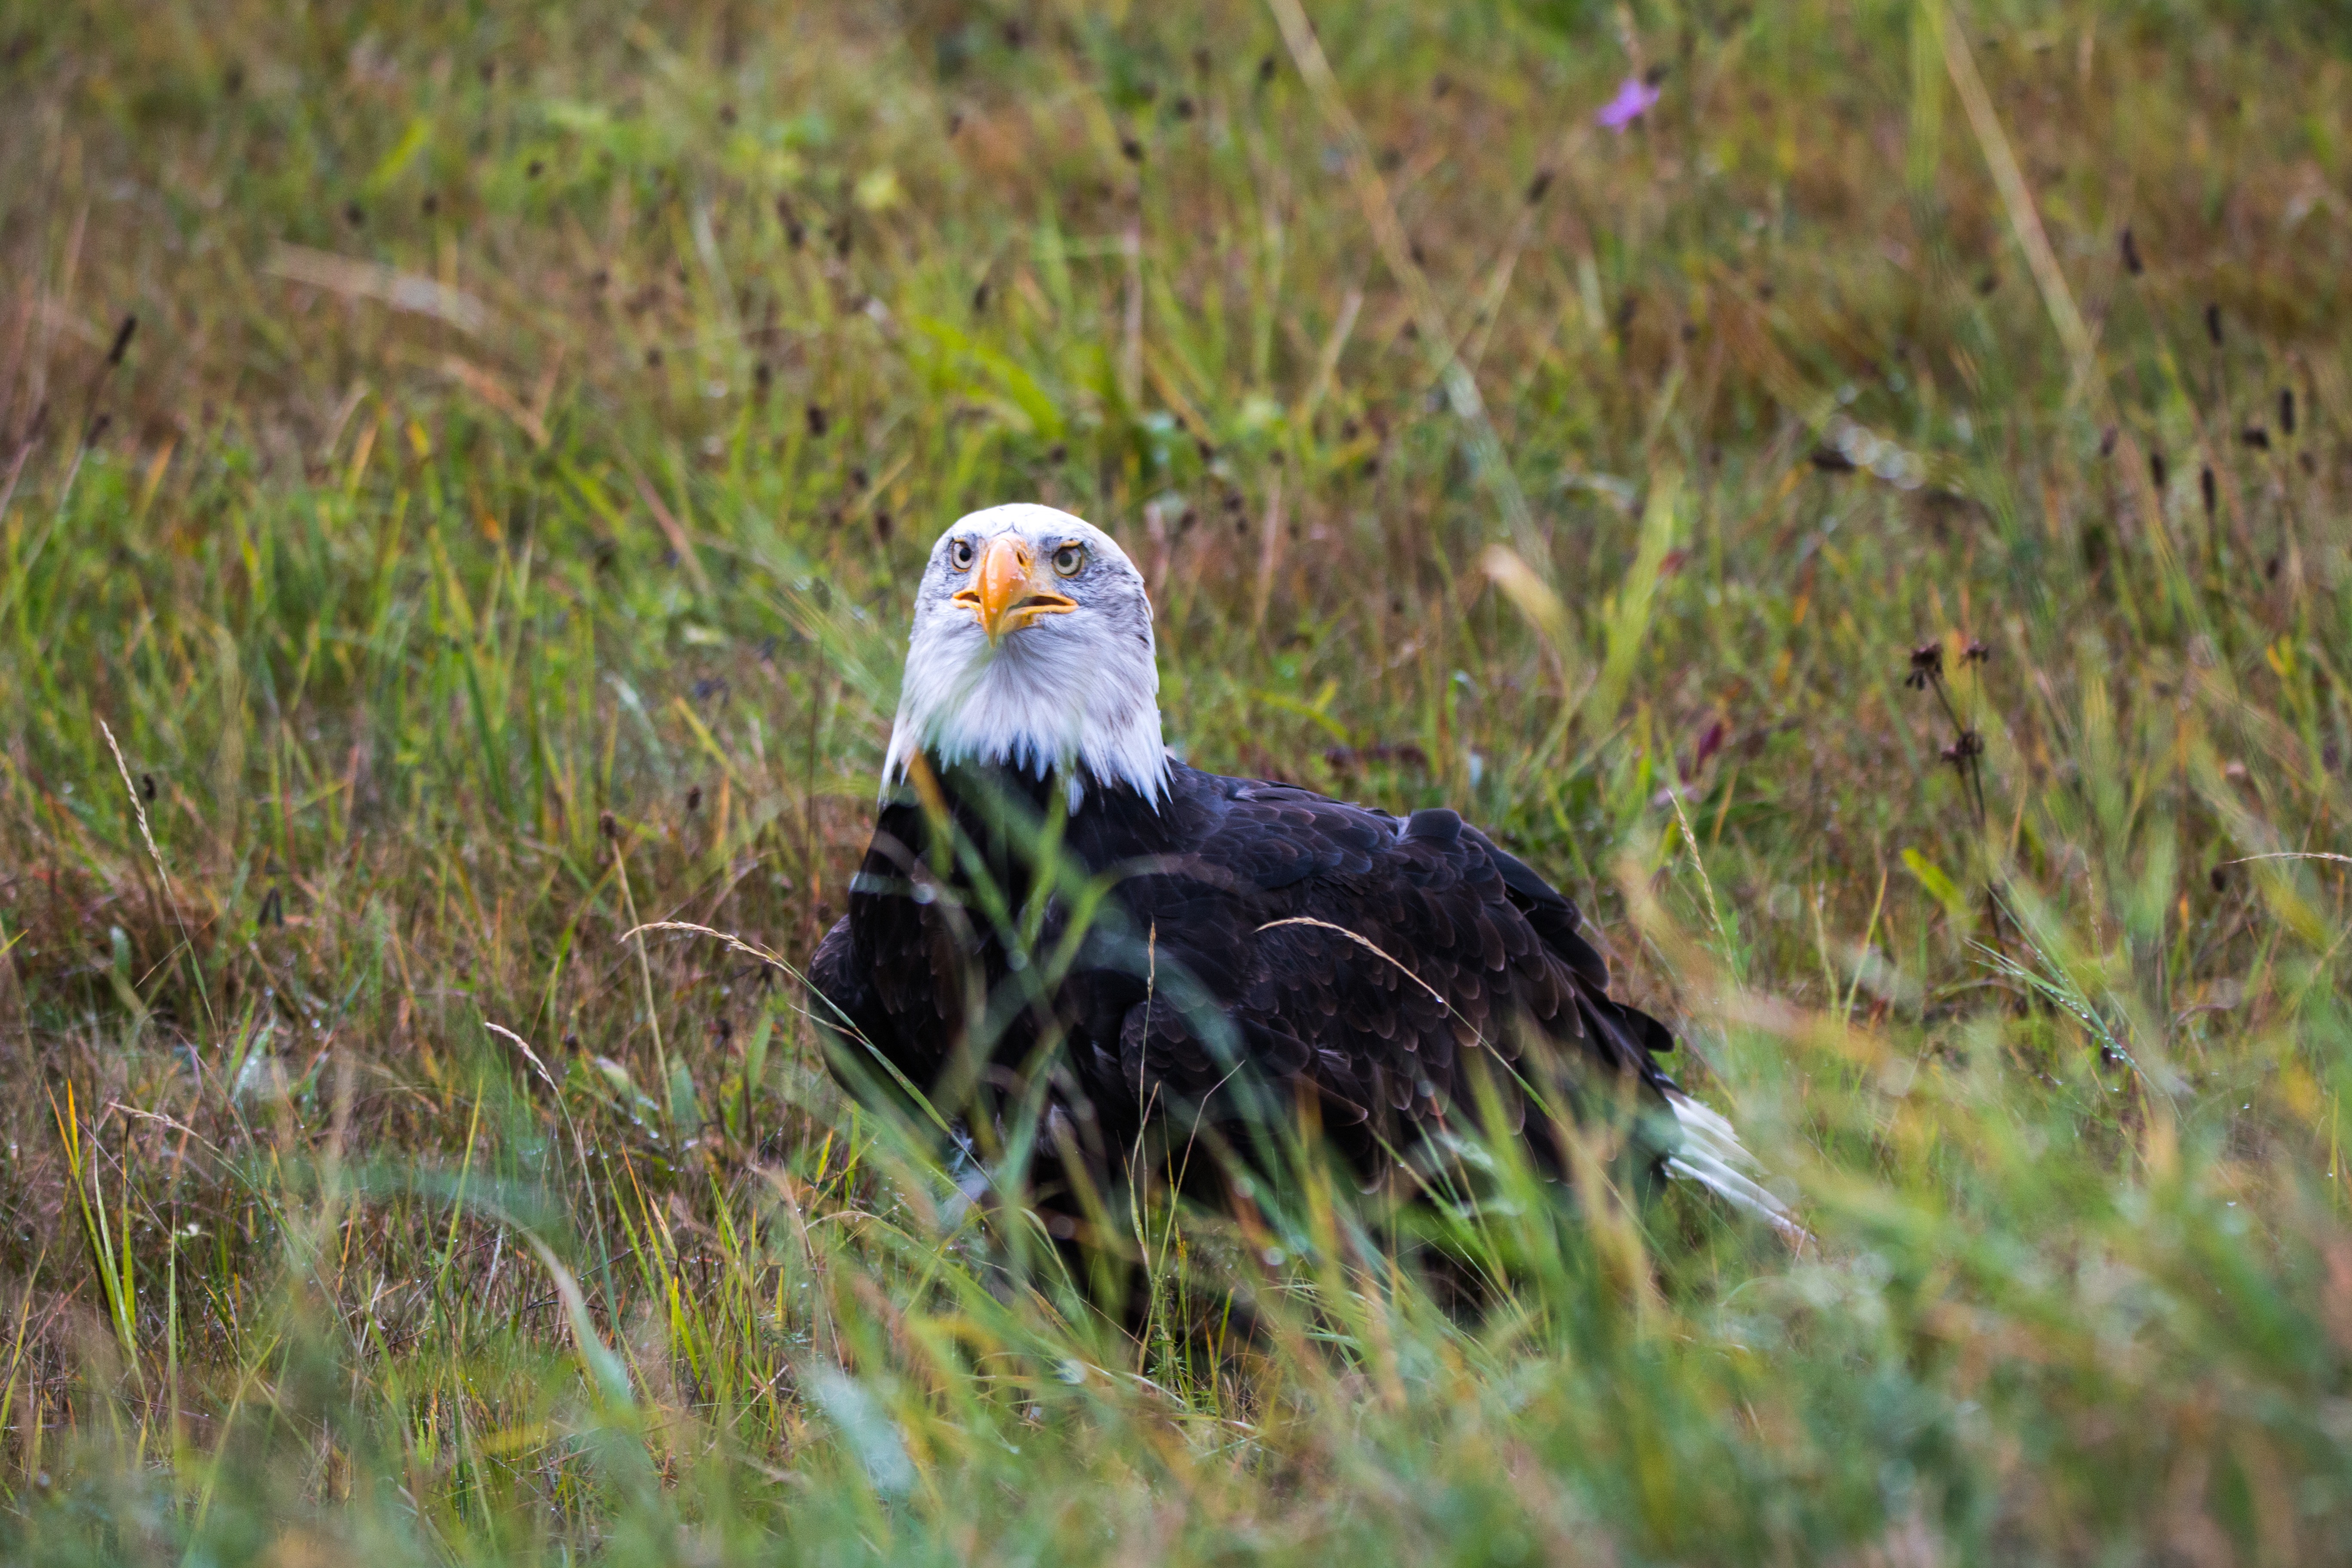
nature, bird, prairie, wildlife, beak, usa, eagle, close, feather, fauna, raptor, majestic, plumage, bird of prey, bald eagle, vertebrate, bill, falconry, adler, haliaeetus leucocephalus, white tailed eagle, coat of arms of bird, heraldic animal, sadek, bald eagles